1950s North Indian Ocean cyclone seasons

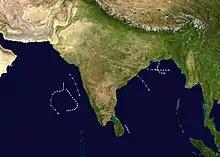
season summary

A cyclone developed over the Arabian Sea near the Gulf of Oman on December 27. Moving westward, the storm lashed Bahrain with winds of . An offshore oil rig collapsed, killing 20 Royal Dutch Shell employees.